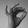
ASL letter: F